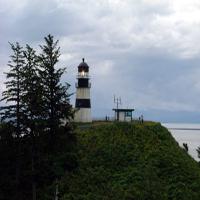
Weather: cloudy or overcast